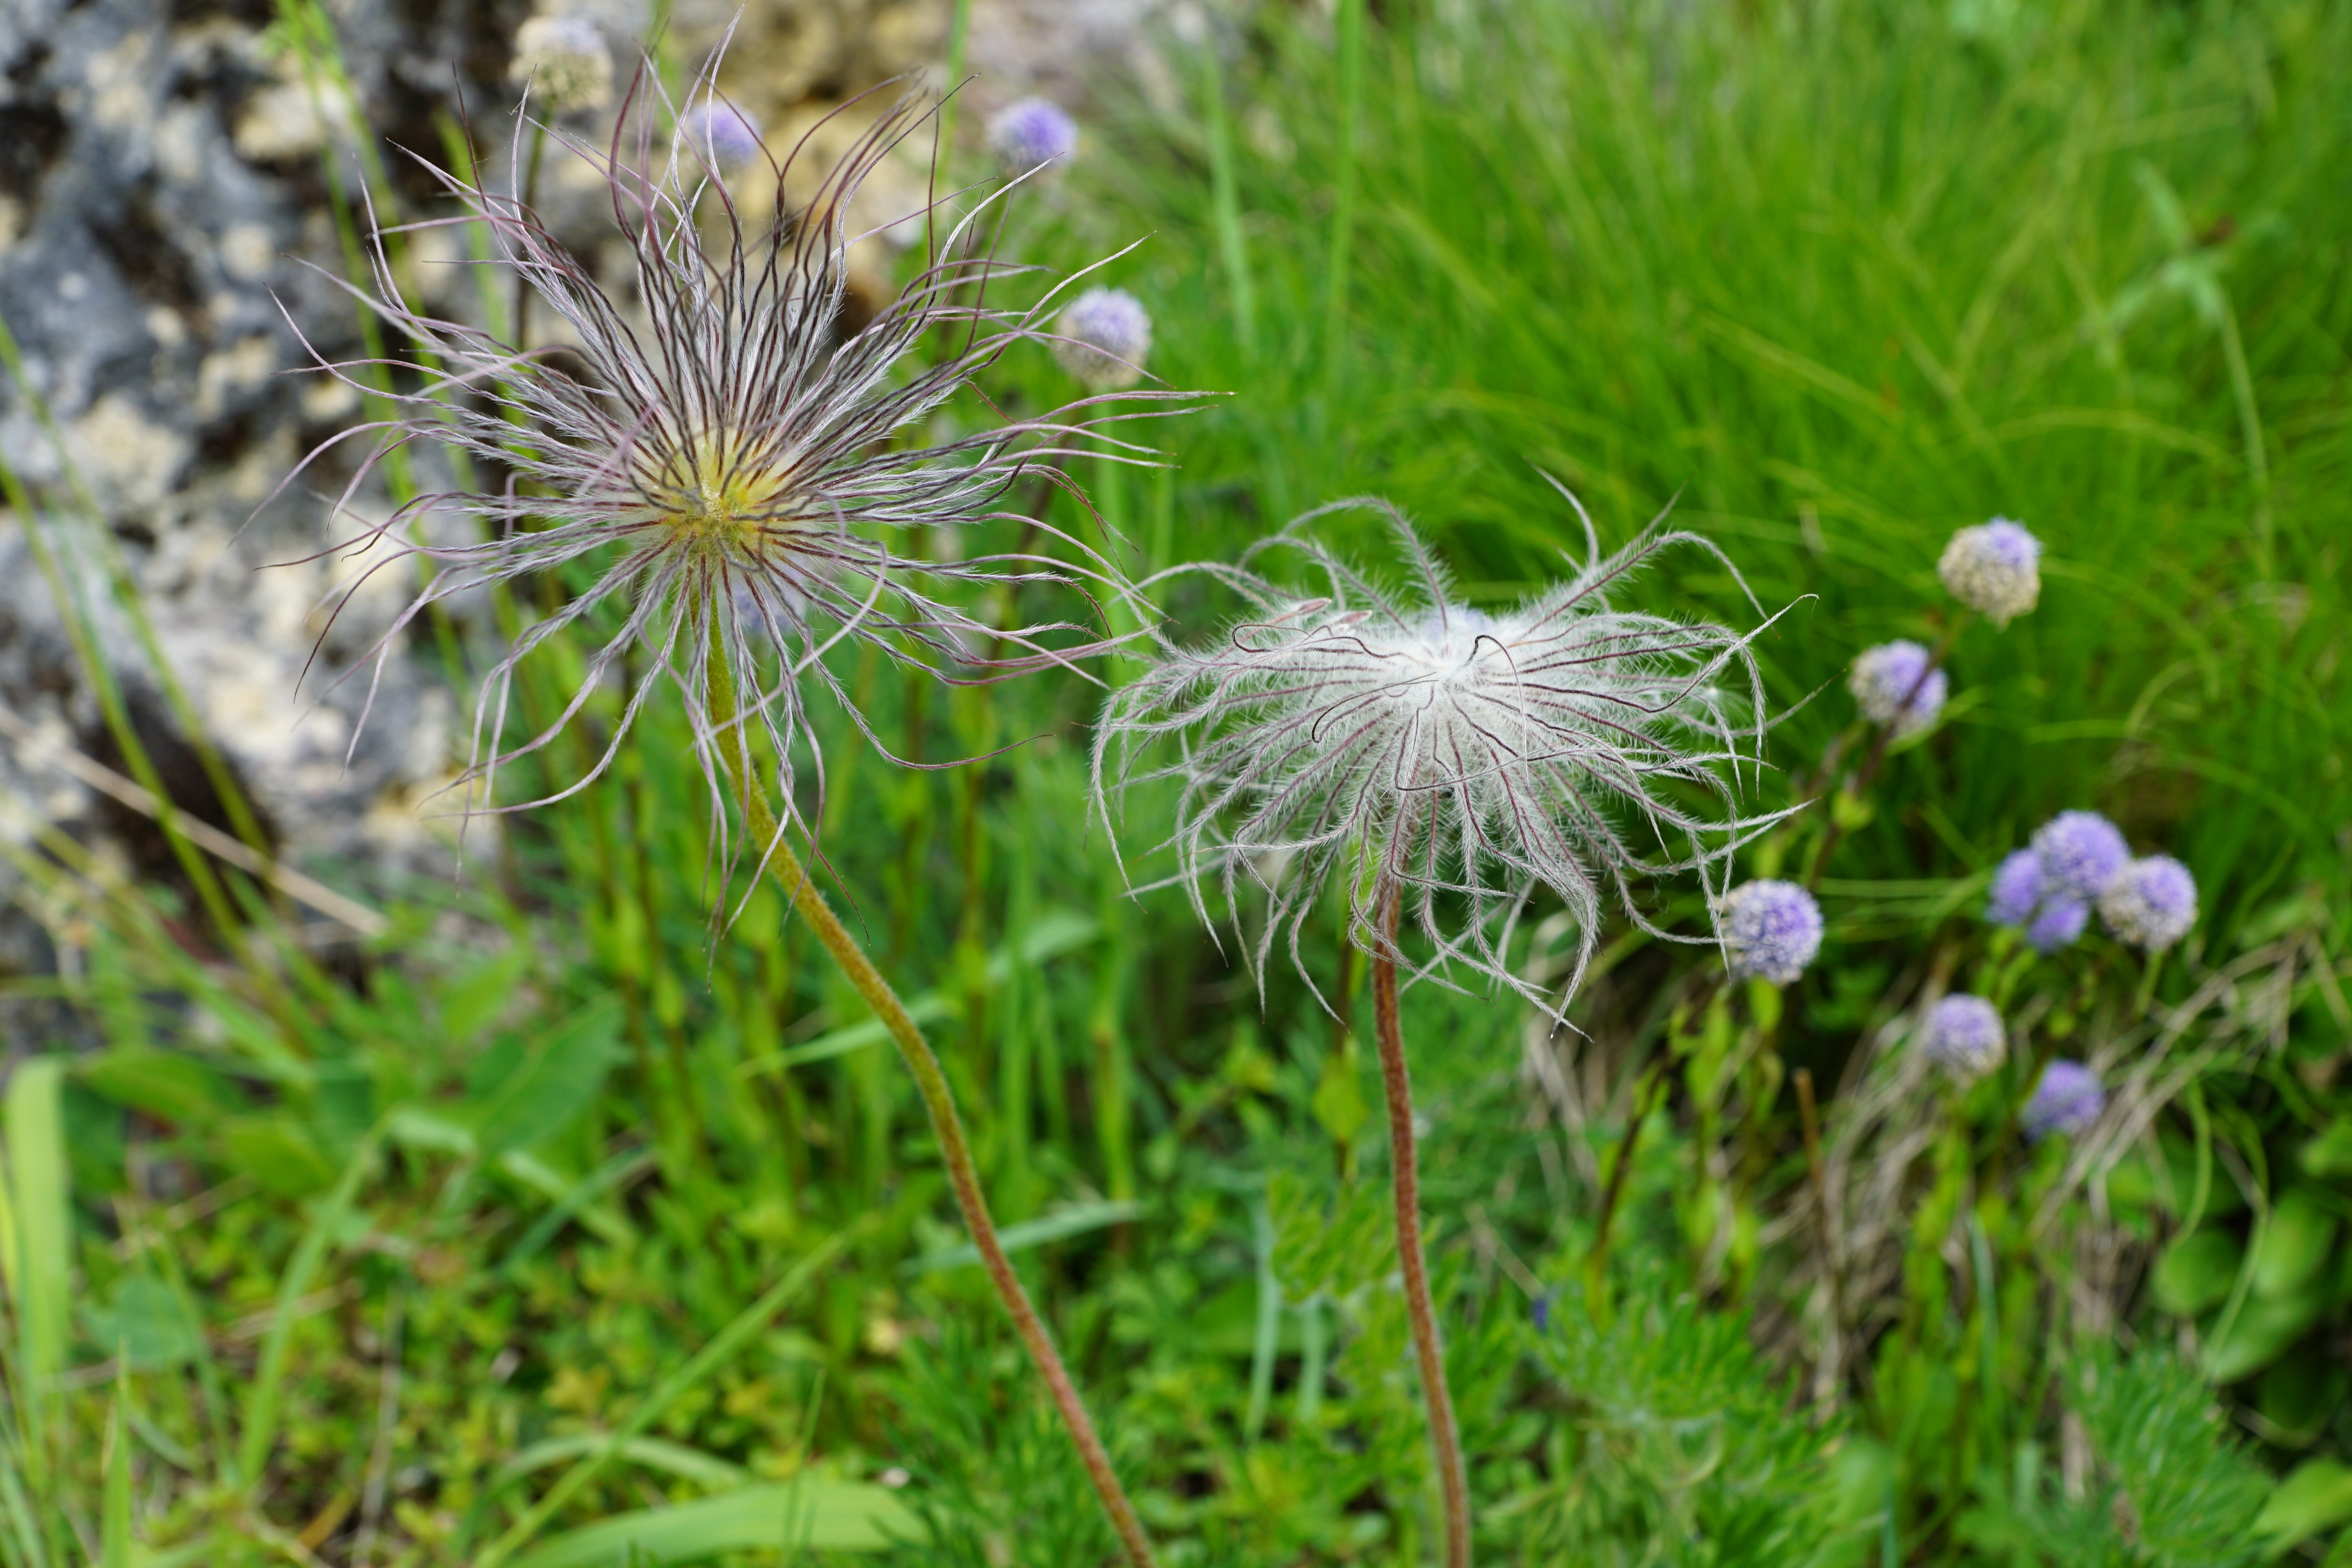
nature, grass, plant, meadow, dandelion, prairie, flower, botany, flora, wildflower, thistle, macro photography, flowering plant, daisy family, land plant, pentecostal carnation